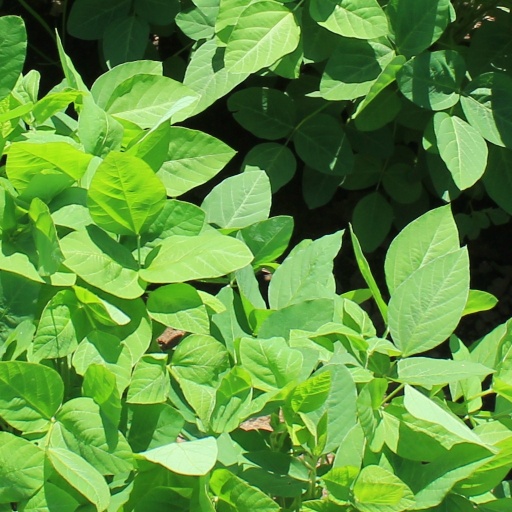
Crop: soybean